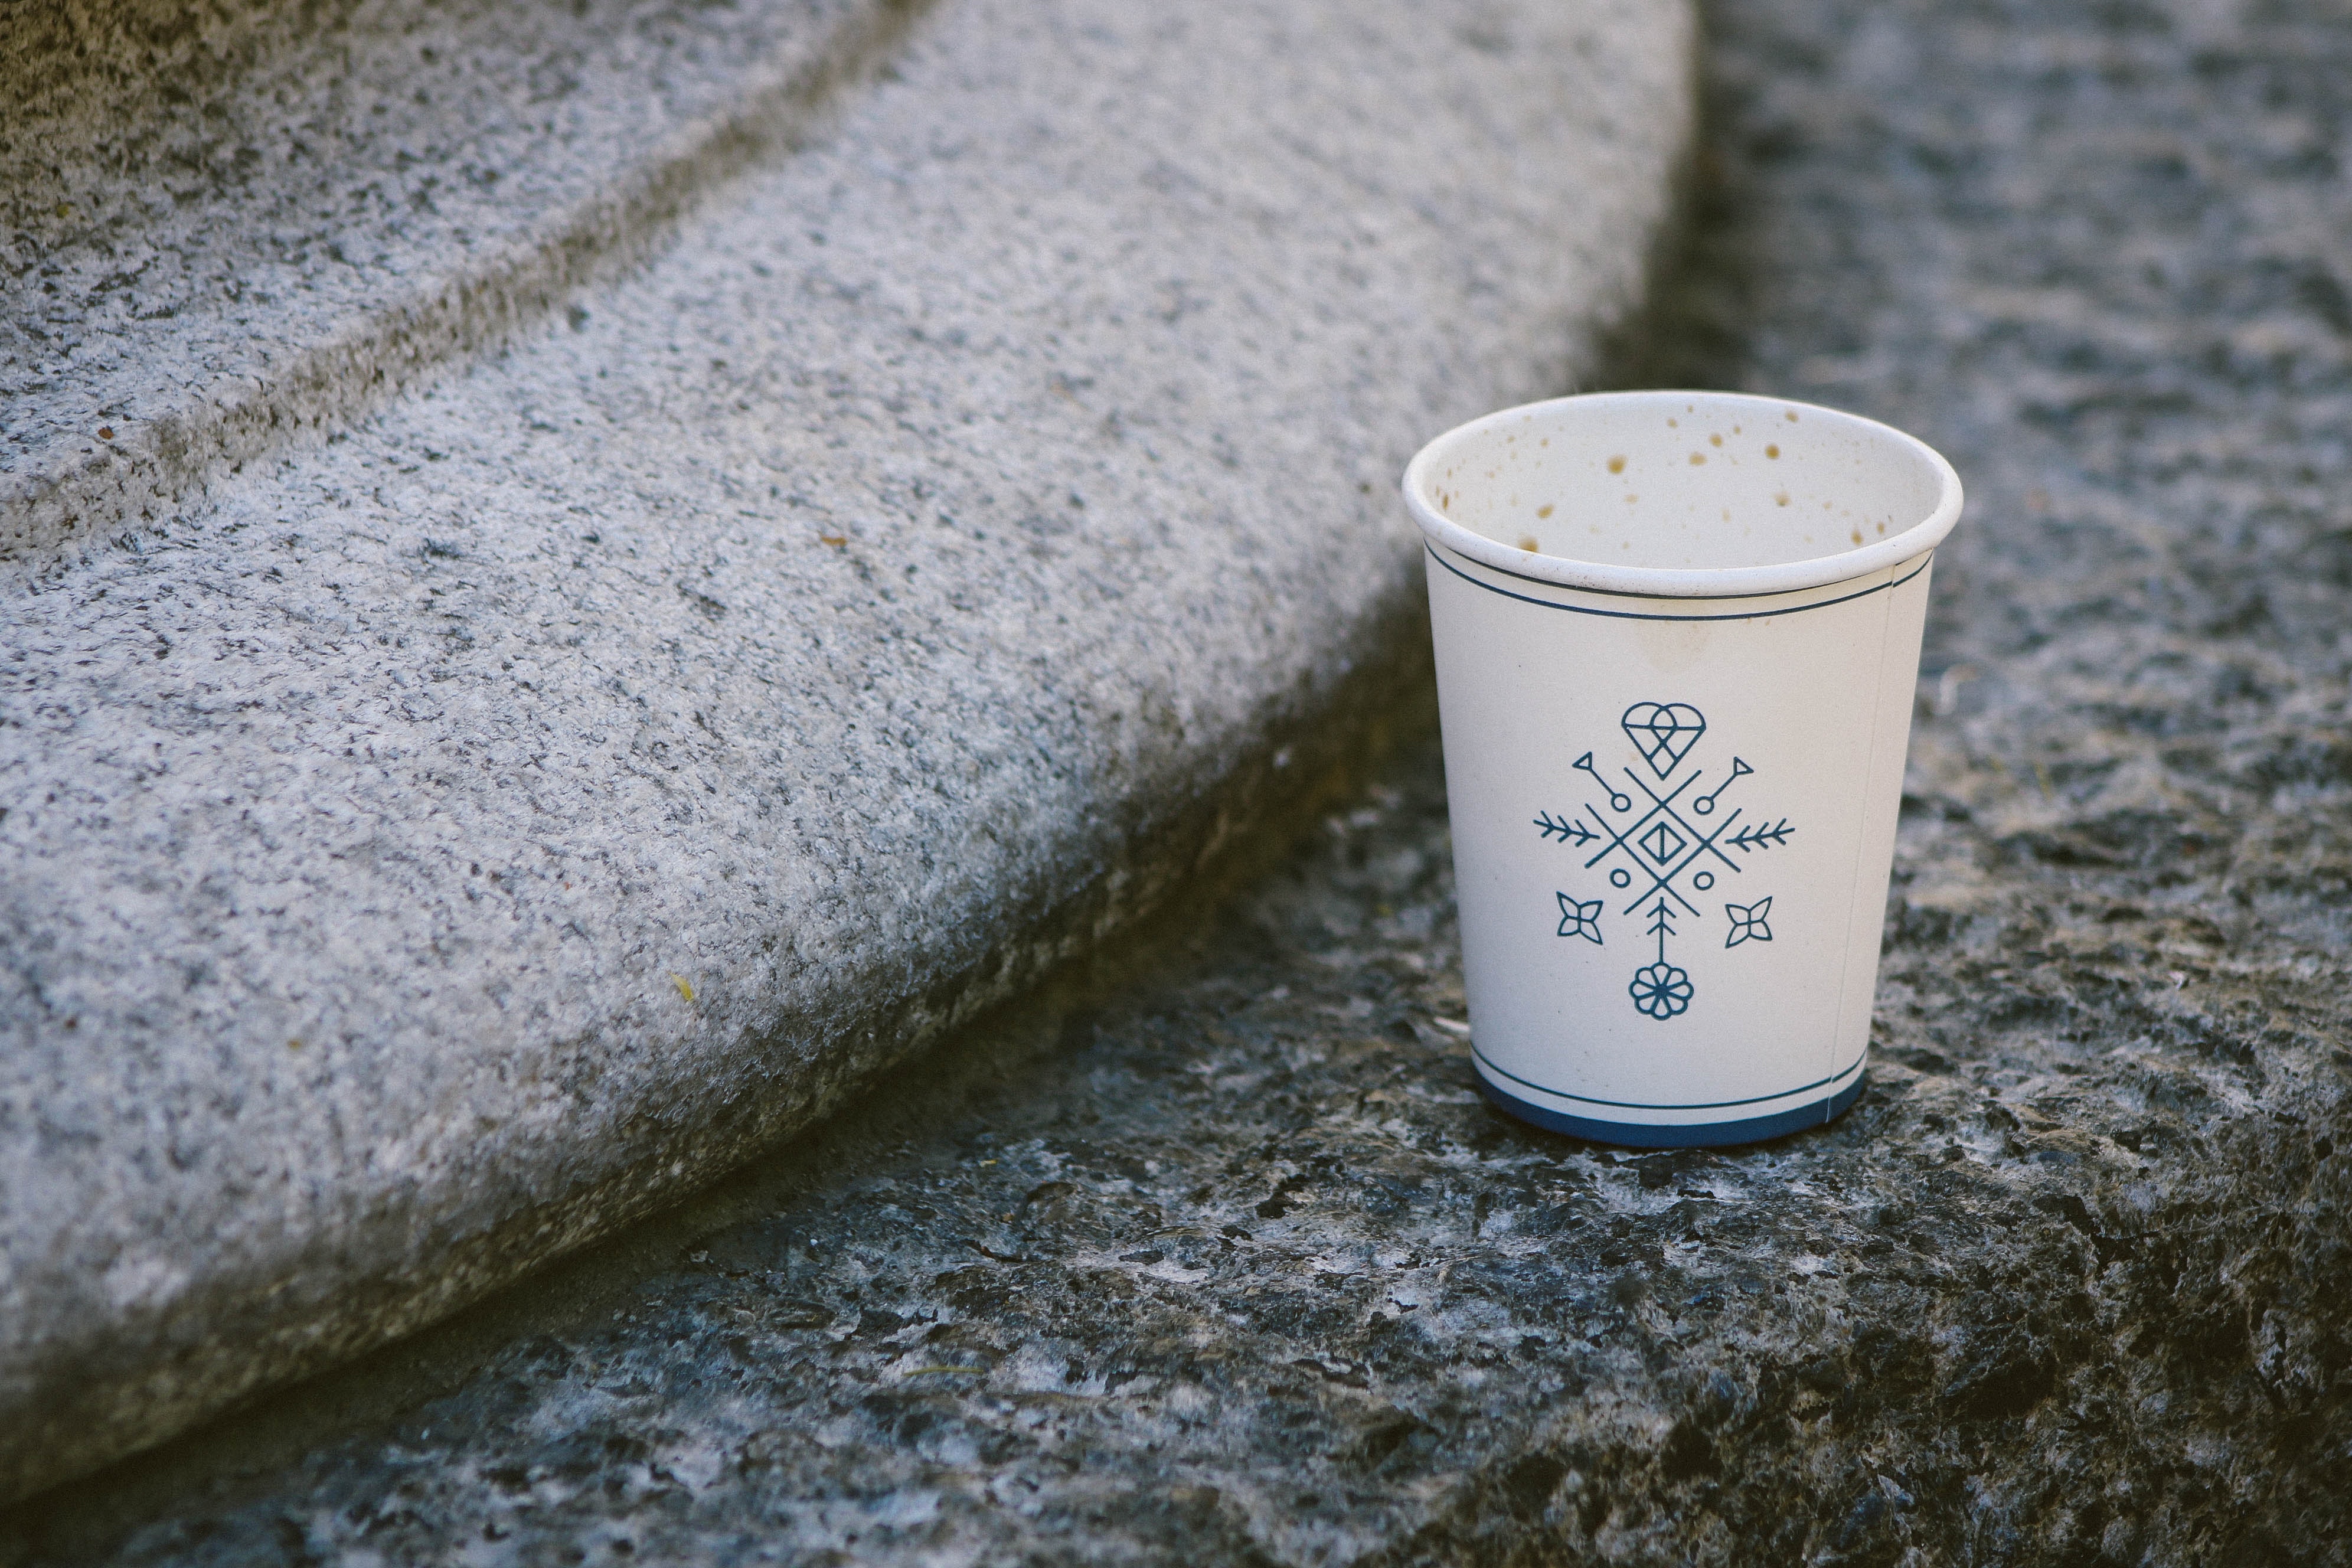
cup